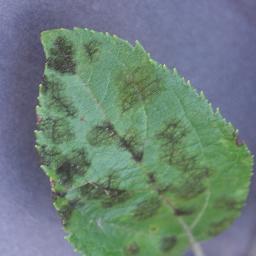
Label: Apple___Apple_scab